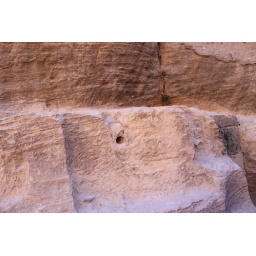
A water pipe that relieves the flow of water in the aqueducts dug into the side of the canyon walls